Origins of baseball

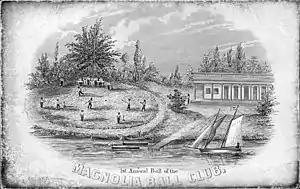
Ticket to the first annual ball of the (New York) Magnolia Ball Club, ca. 1843. This engraving, which precedes the Knickerbockers' founding by at least a year, is the earliest known image of grown men playing baseball.

The myth that Abner Doubleday invented baseball in 1839 was once widely promoted and widely believed. There is no evidence for this claim except for the testimony of one unreliable man decades later, and there is persuasive counter-evidence. Doubleday himself never made such a claim; he left many letters and papers, but they contain no description of baseball or any suggestion that he considered himself prominent in the game's history. His "New York Times" obituary makes no mention of baseball, nor does a 1911 Encyclopædia article about Doubleday. The story was attacked by baseball writers almost as soon as it came out, but it had the weight of Major League Baseball and the Spalding publishing empire behind it. Contrary to popular belief, Doubleday was never inducted into the Baseball Hall of Fame, although a large oil portrait of him was on display at the Hall of Fame building for many years.